Reformation

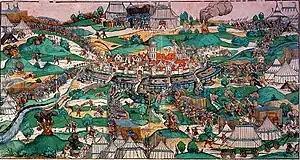
Münster besieged by Prince-bishop Franz von Waldeck

The Grand Master of the Teutonic Knights Albert of Brandenburg-Ansbach was the first prince to formally abandon Catholicism. The Teutonic Order held Royal Prussia in fief of Poland. After defeats in a war against Poland and Lithuania demoralised the Knights, Albert transformed the region into the hereditary Duchy of Prussia in April 1525. As the secularisation of Prussia represented an open rebellion against Catholicism, it was followed by the establishment of the first Evangelical state church. In August, Albert's brothers, Casimir and George instructed the priests in Brandenburg-Kulmbach and Brandenburg-Ansbach to pray the doctrine of justification by faith alone. The Reformation was officially introduced in Electoral Saxony under John the Constant on Christmas Day 1525. Electoral Saxony's conversion facilitated the adoption of the Reformation in smaller German states, such as Mansfeld and Hessen. Philip of Hessen founded the first Evangelical university at his capital Marburg in 1527.